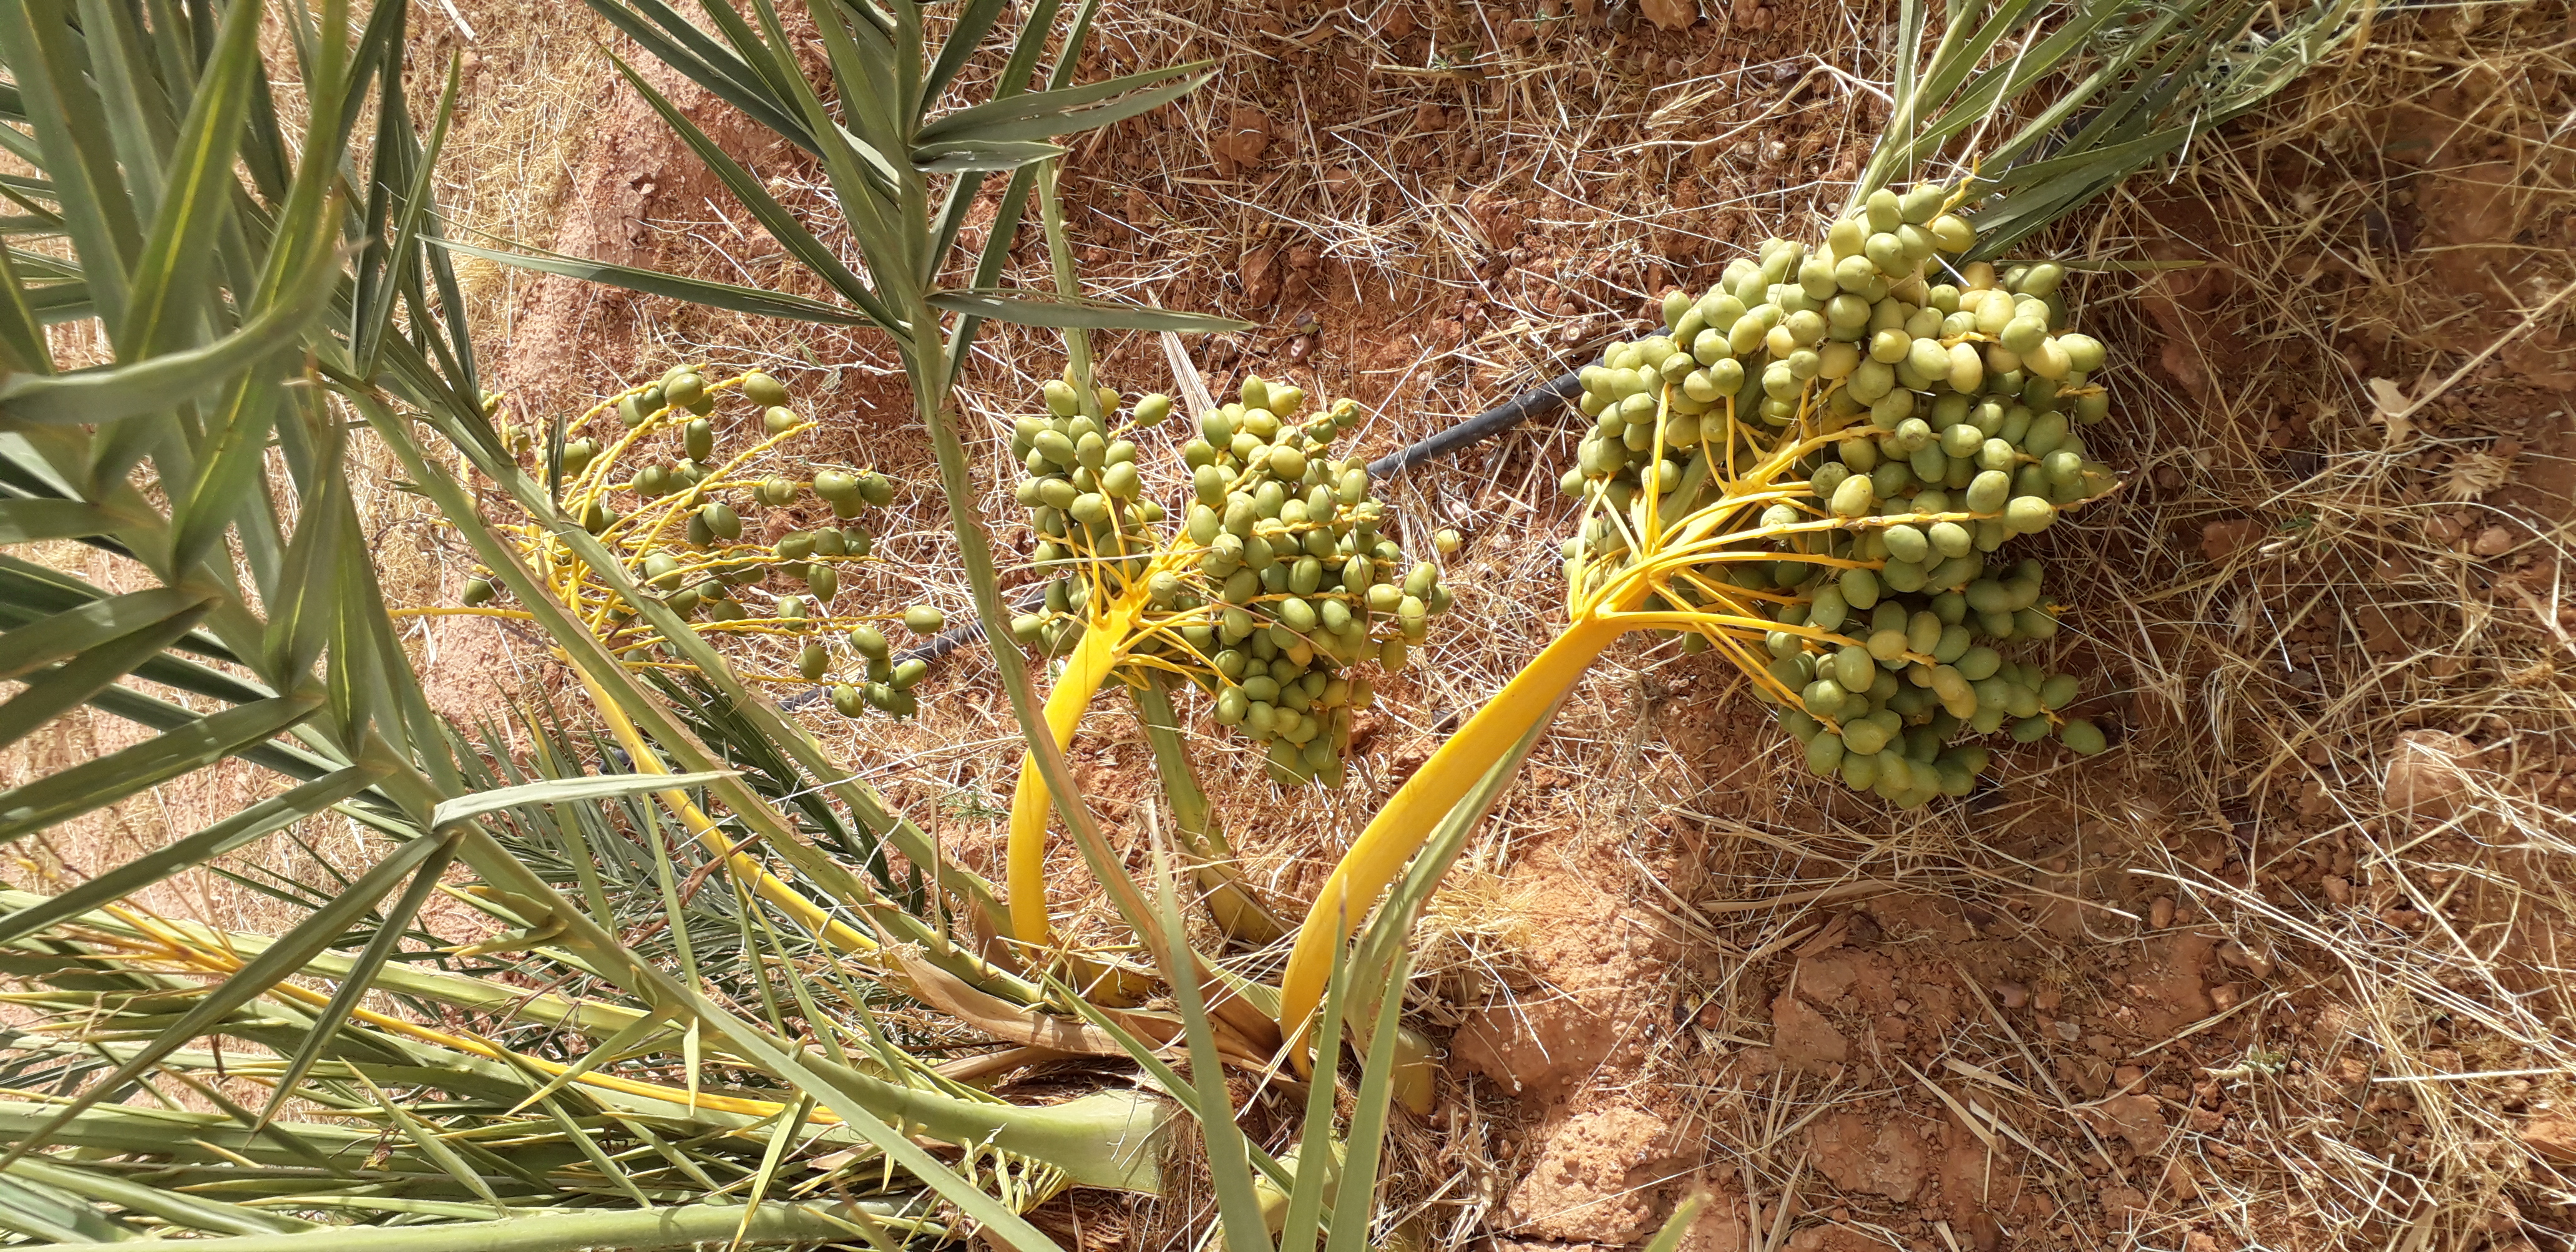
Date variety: kholt